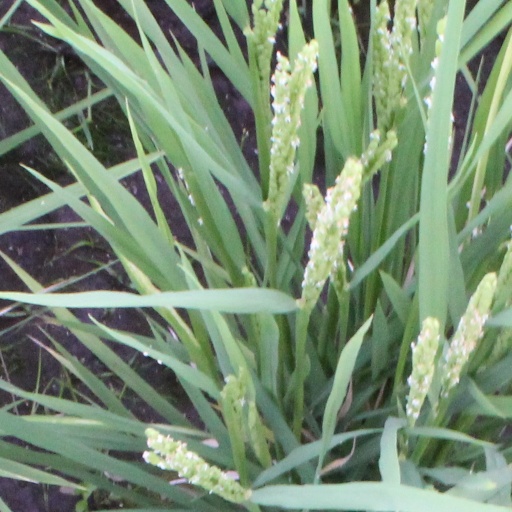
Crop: rice